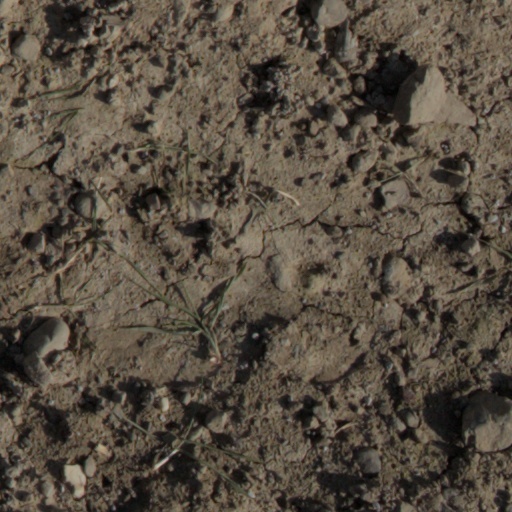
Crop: wheat